Victory Medal (Romania)

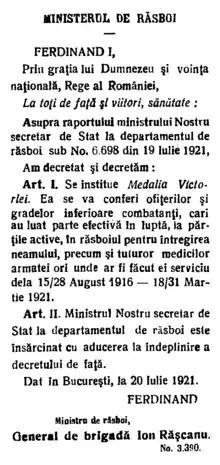
Royal Decree for establishing the Victory Medal of Romania

The Victory Medal is a Romanian First World War campaign medal established on 20 July 1921 by Royal Decree.